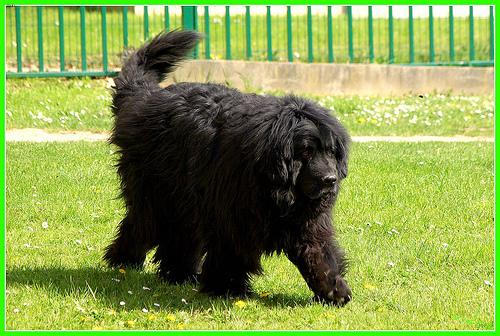
Breed: newfoundland